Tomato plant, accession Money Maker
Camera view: bottom (45 deg); turntable rotation: 210 degrees
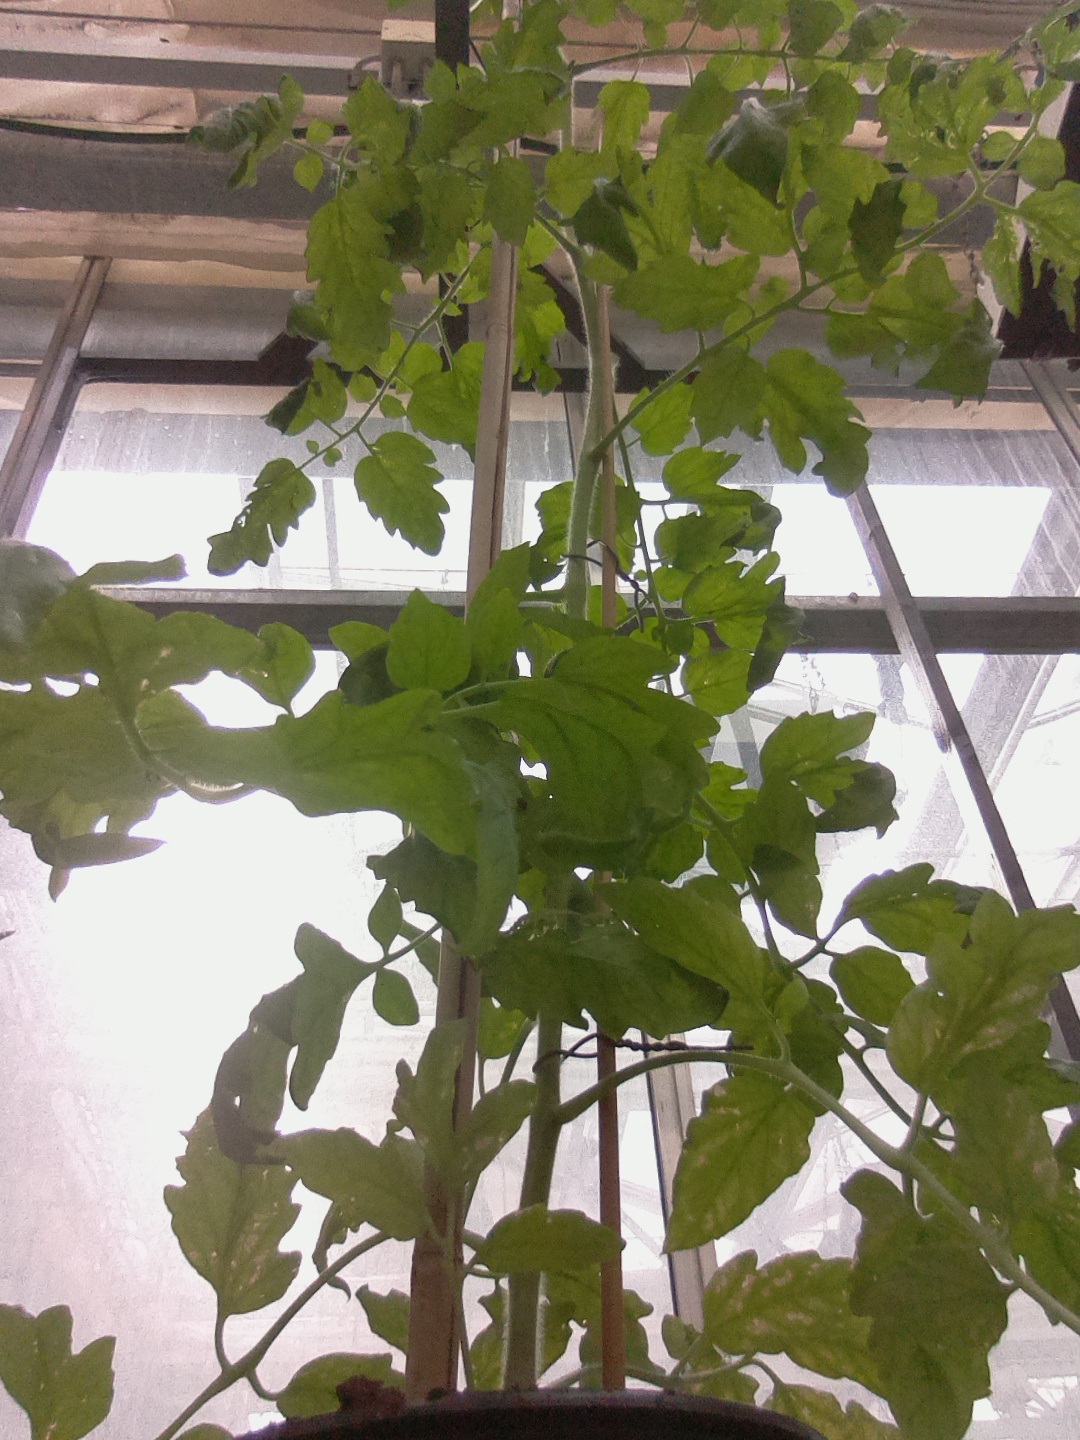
BBCH growth stage 70: Fruits at the main stem or branches visibles